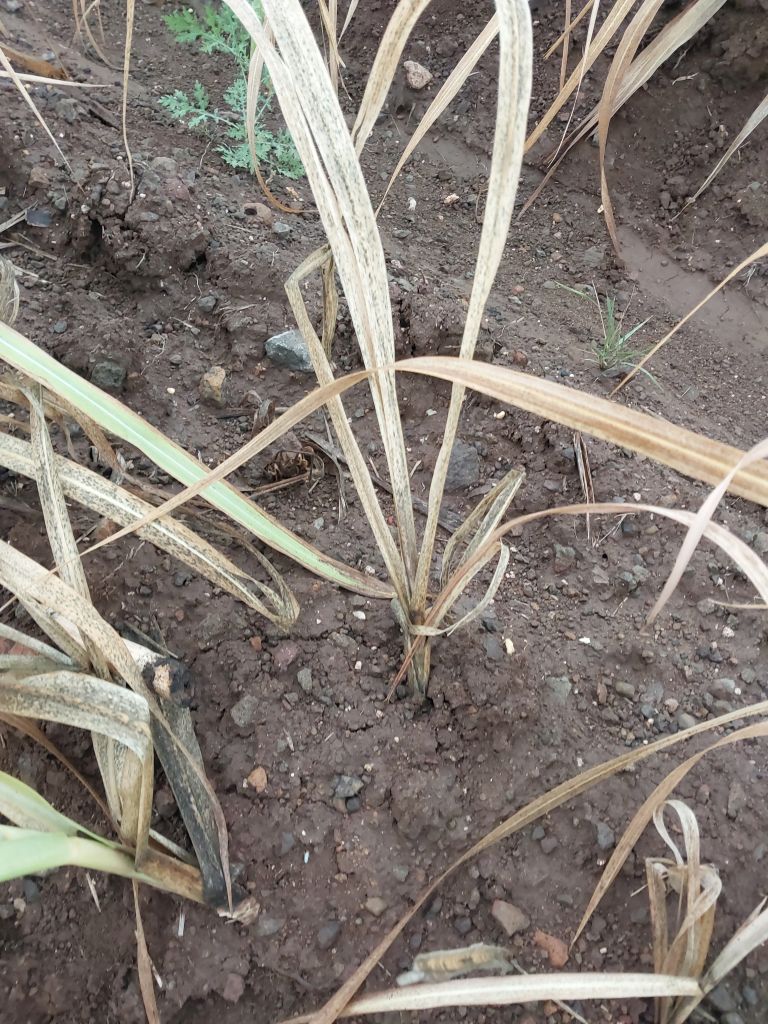
Label: Sett Rot